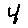
Label: 4